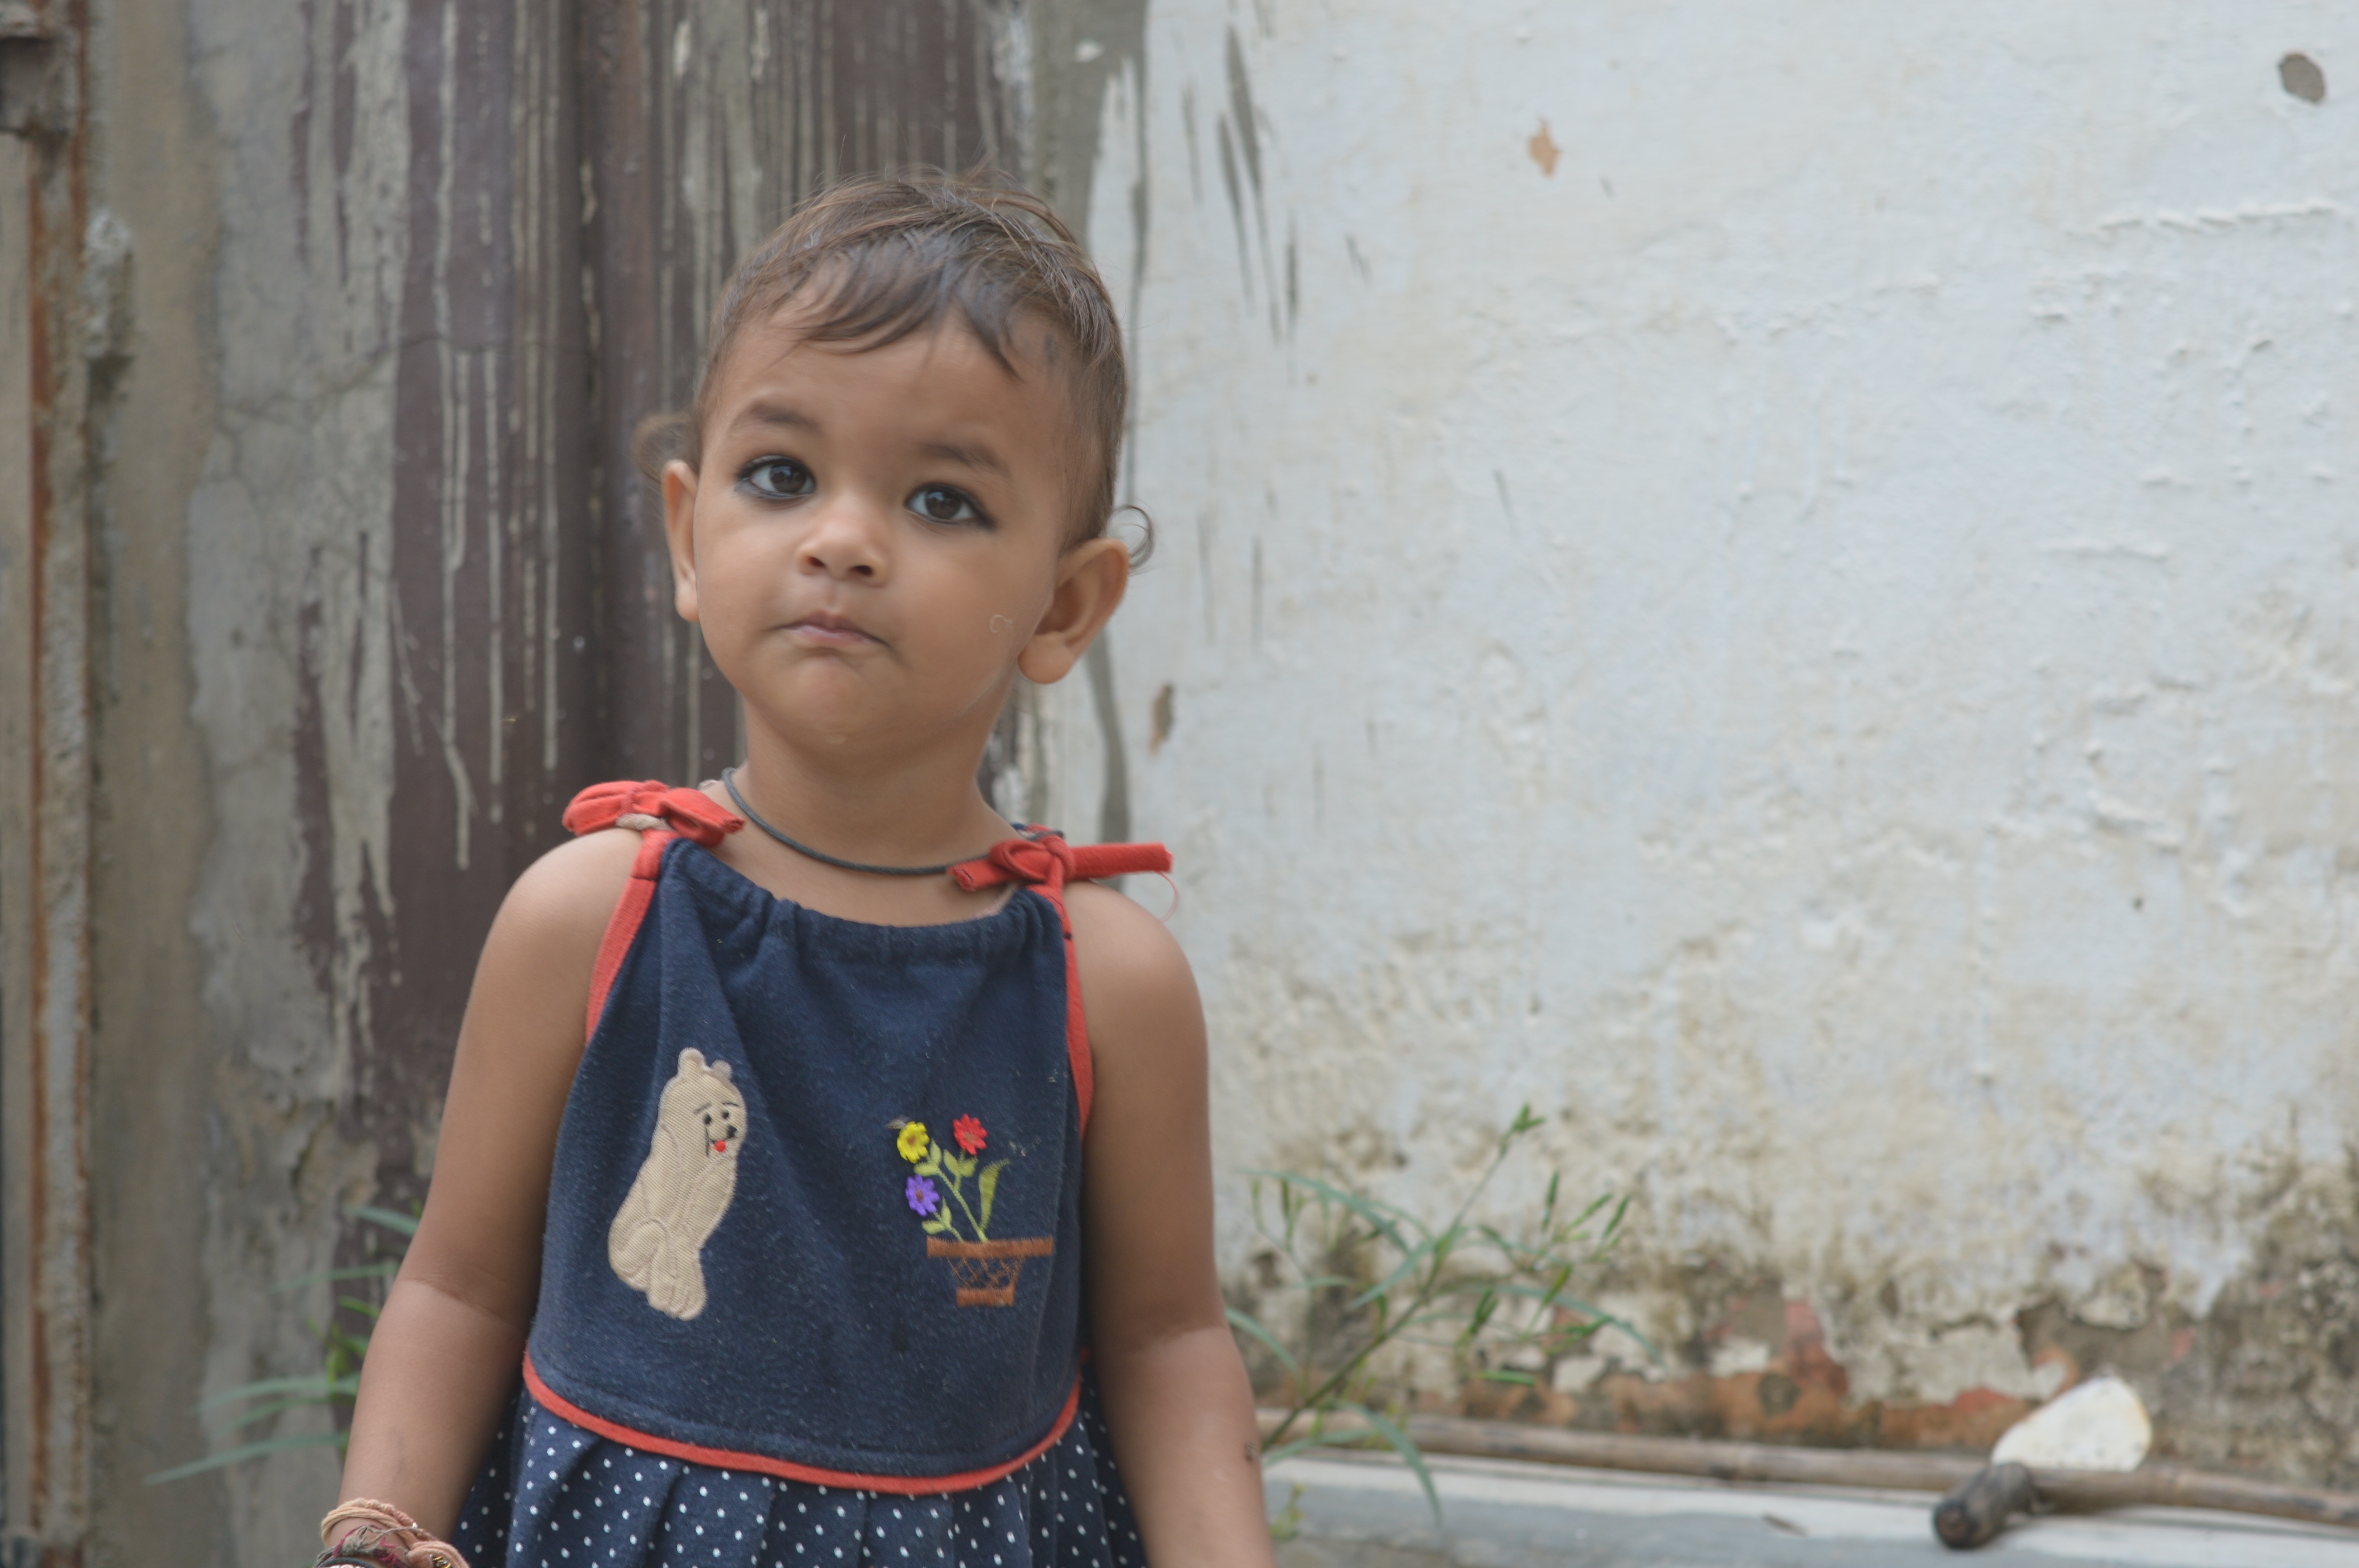
person, people, girl, cute, spring, child, baby, toddler, day, baby girl, human positions